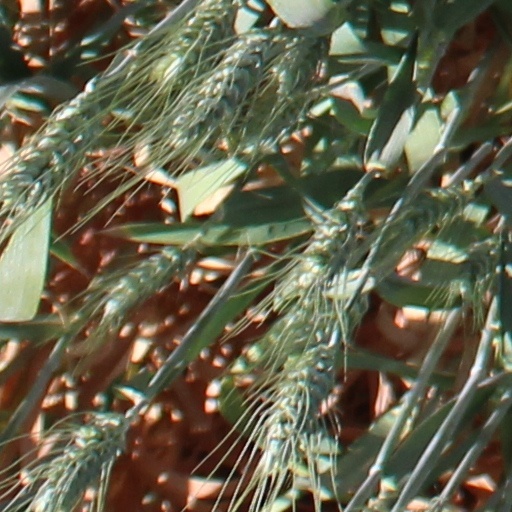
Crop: wheat